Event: Hurricane Matthew
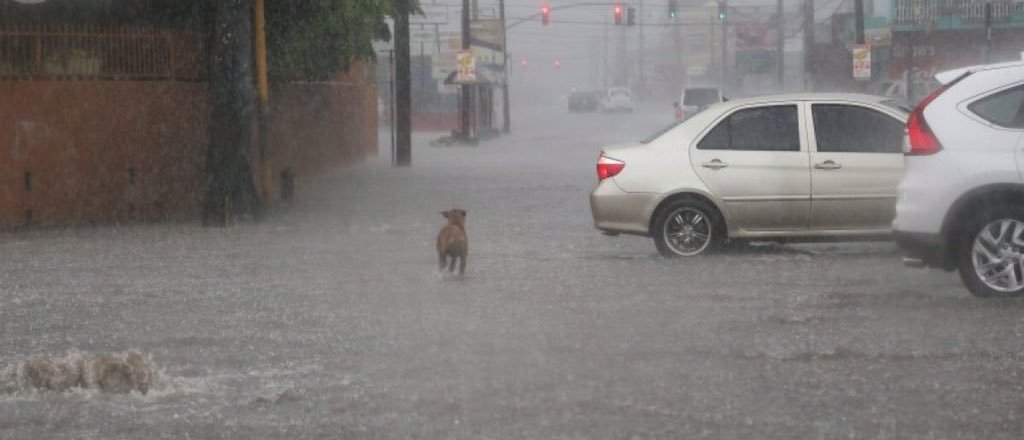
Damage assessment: damage